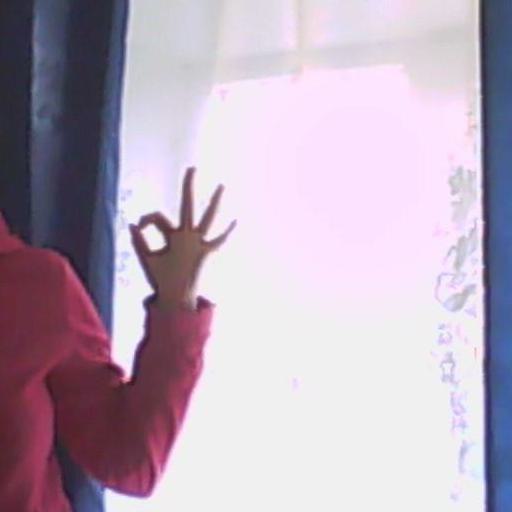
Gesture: ok